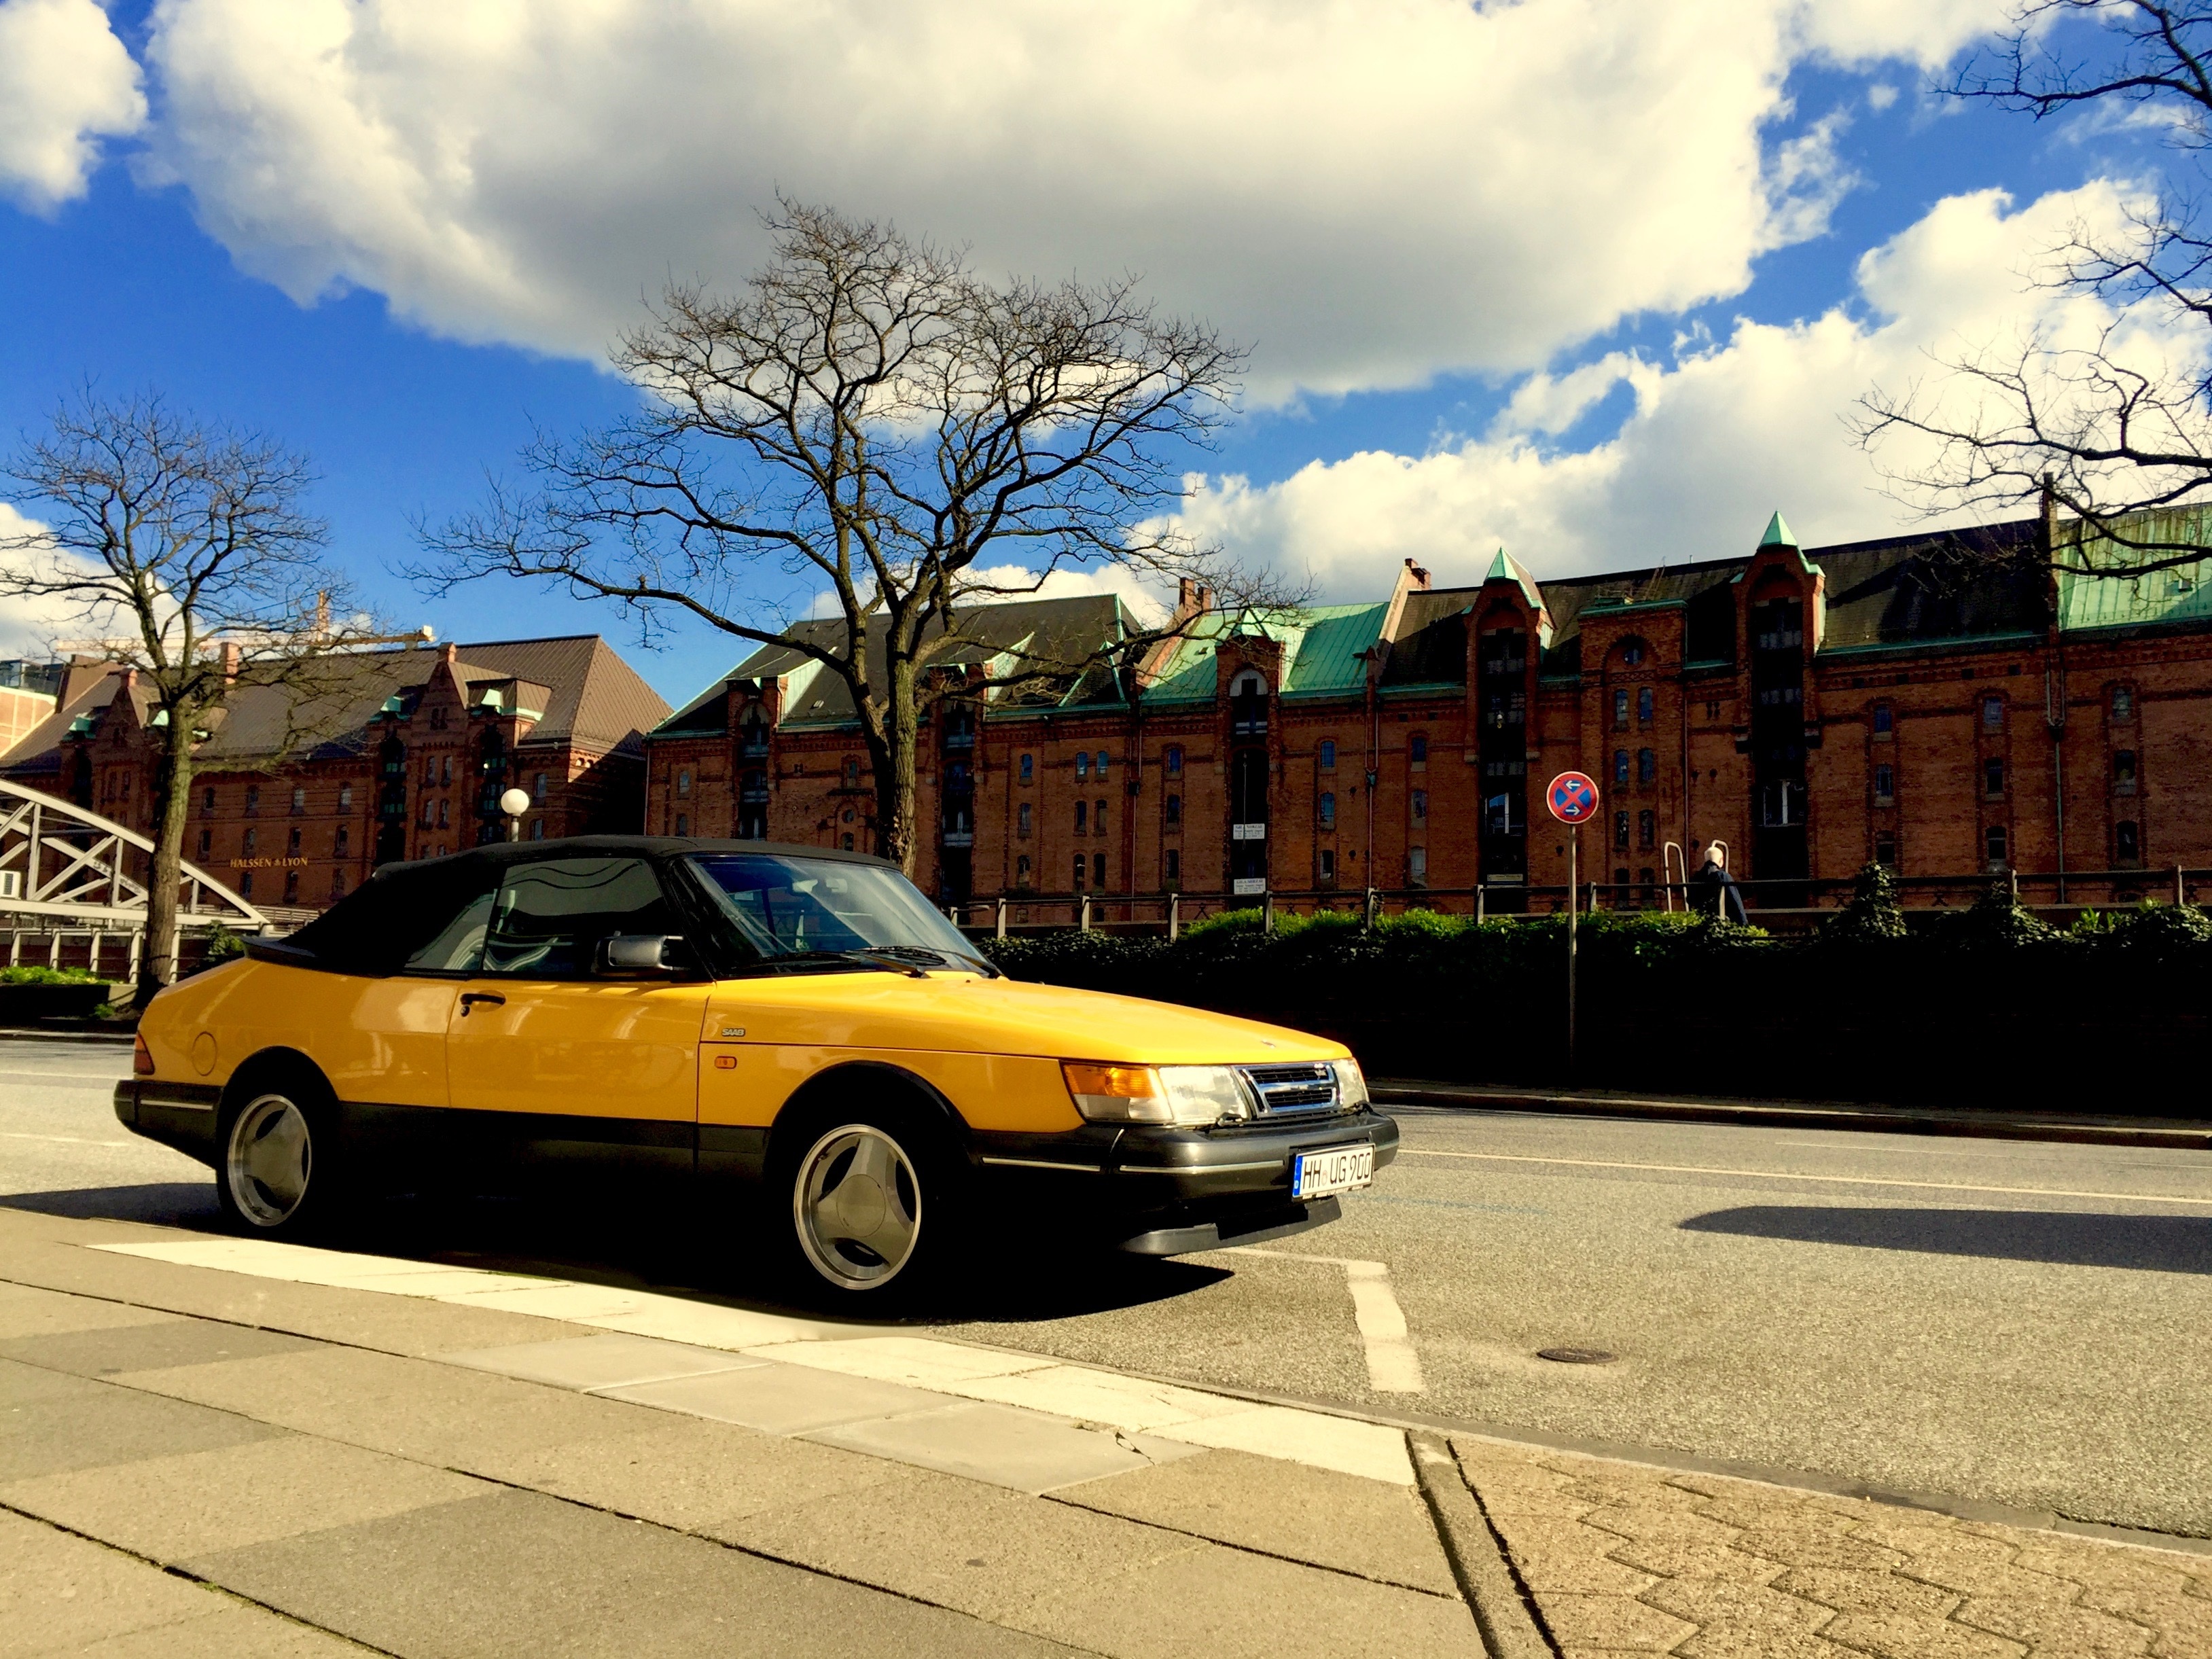
car, vehicle, sports car, land vehicle, automobile make